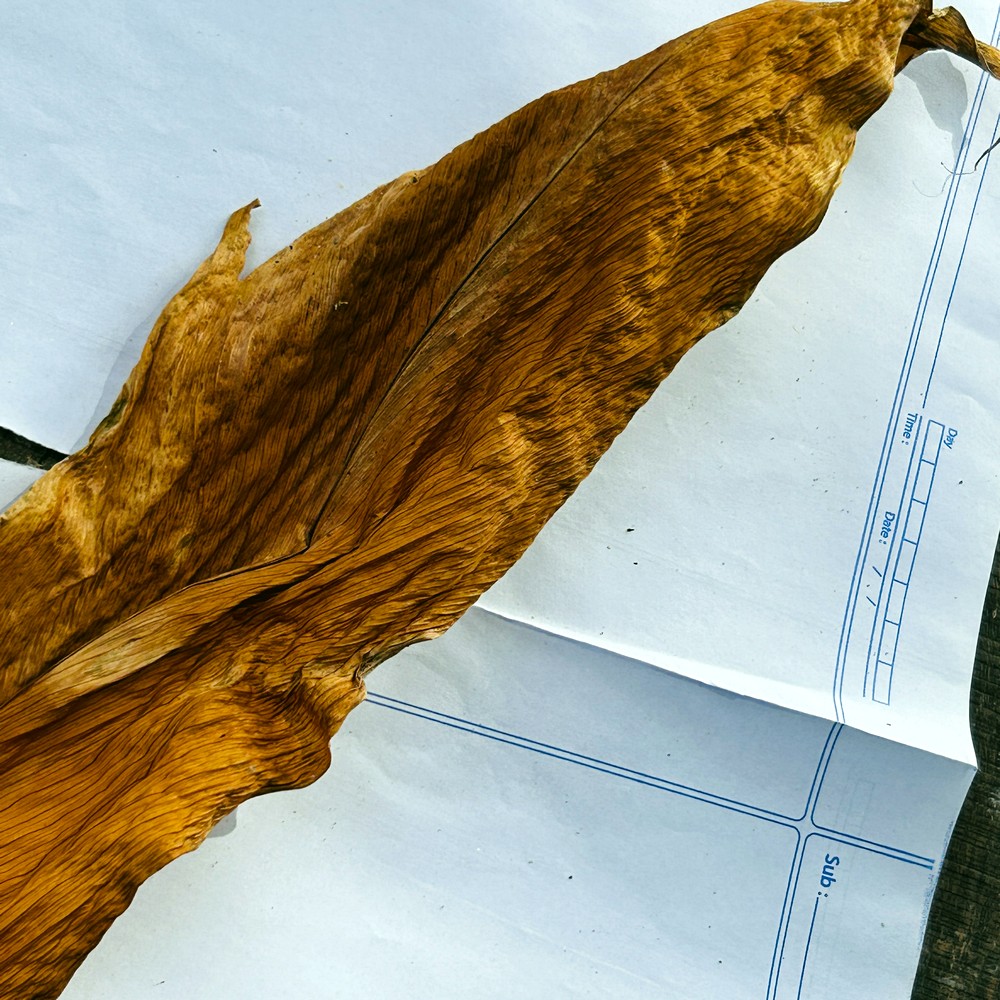
Label: Dry Leaf